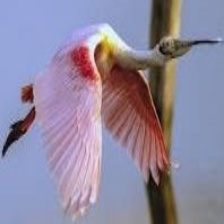
Species: ROSEATE SPOONBILL
Scientific name: PLATALEA AJAJA
ImageNet parent category: spoonbill